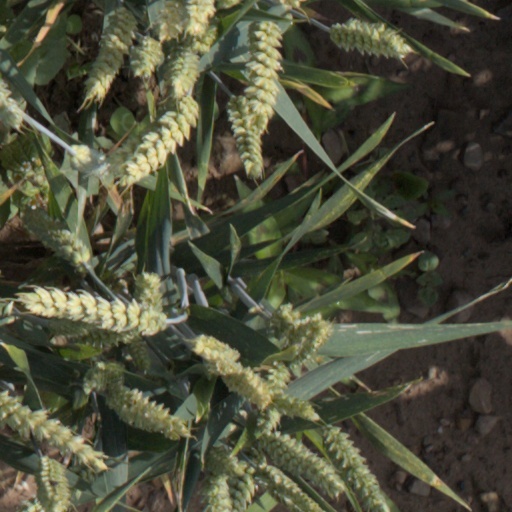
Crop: wheat